William Schaw

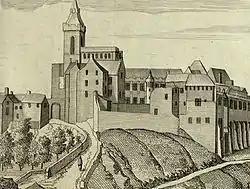
Dumfermline Abbey and Palace ruins in the late seventeenth century

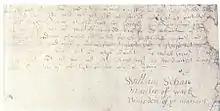
Signature of William Schaw on a copy of the Second Statutes, as "maister of wark" and "wairden of the maisons", Holyroodhouse, 28 December 1599

In March 1589, Schaw was granted £1000 Scots of tax money to begin repairs at Holyroodhouse in advance of the reception of the bride of James V, Anne of Denmark. He was amongst the courtiers who accompanied James VI to Denmark to fetch his queen in October. He returned on 15 or 16 March 1590, ahead of the rest of the party to prepare for their subsequent return. He brought King James's letter written on 19 February at Kronborg to the Privy Council and his request that the Provost of Edinburgh, John Arnot, to supply him with a ship and good mariners. James VI also asked the Provost of Edinburgh to provide Schaw with the "many good craftsmen" necessary to complete the repairs at the Palace of Holyroodhouse.